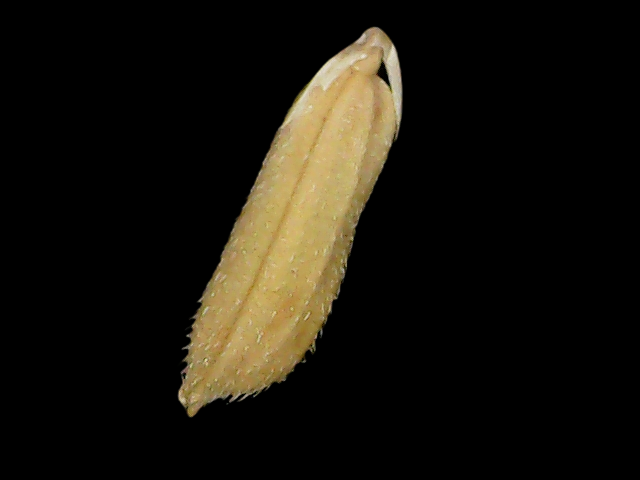
Rice variety: Binadhan14